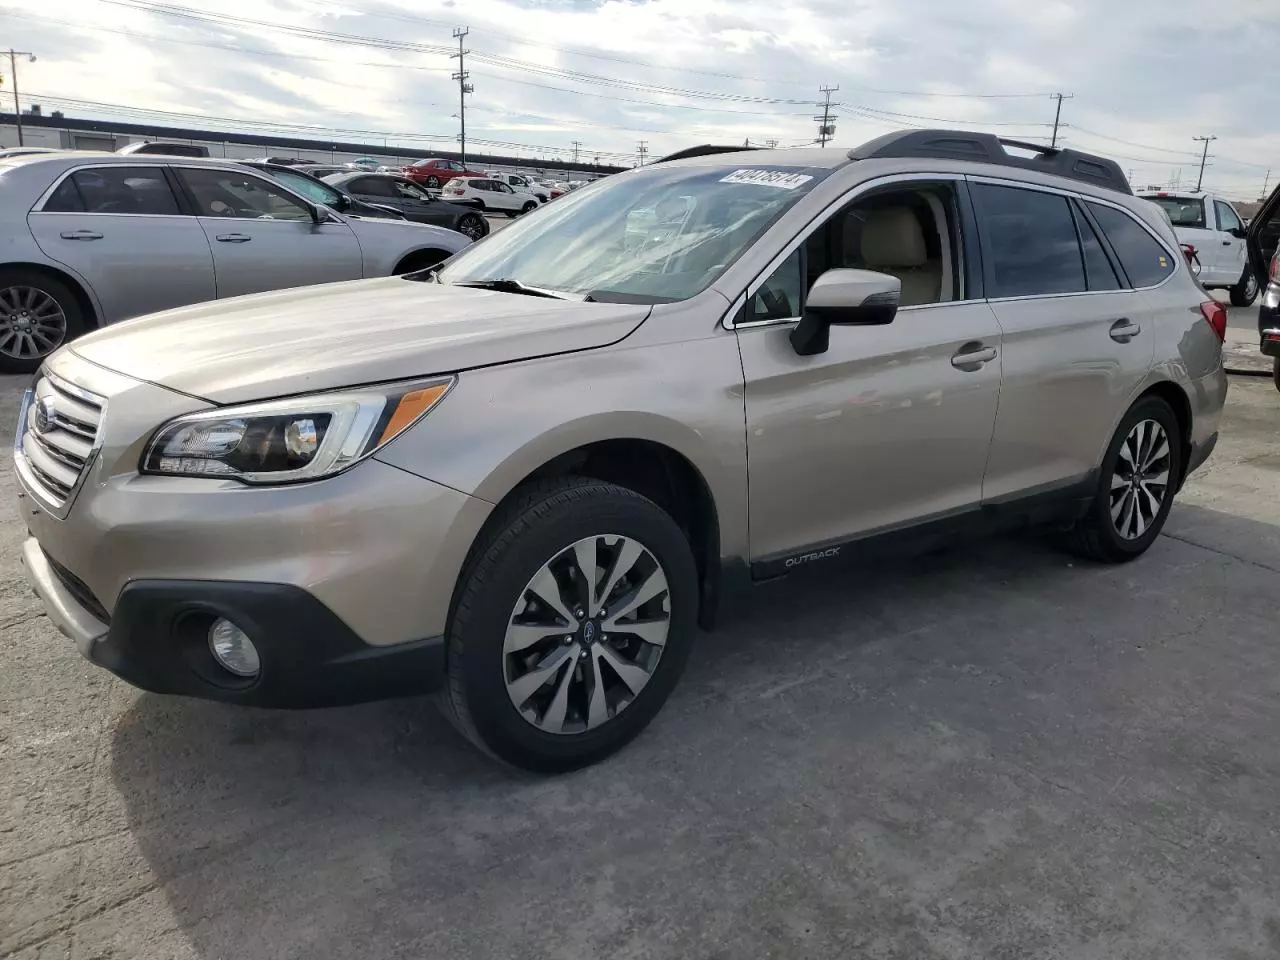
Aucun dommage détecté.
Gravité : aucun